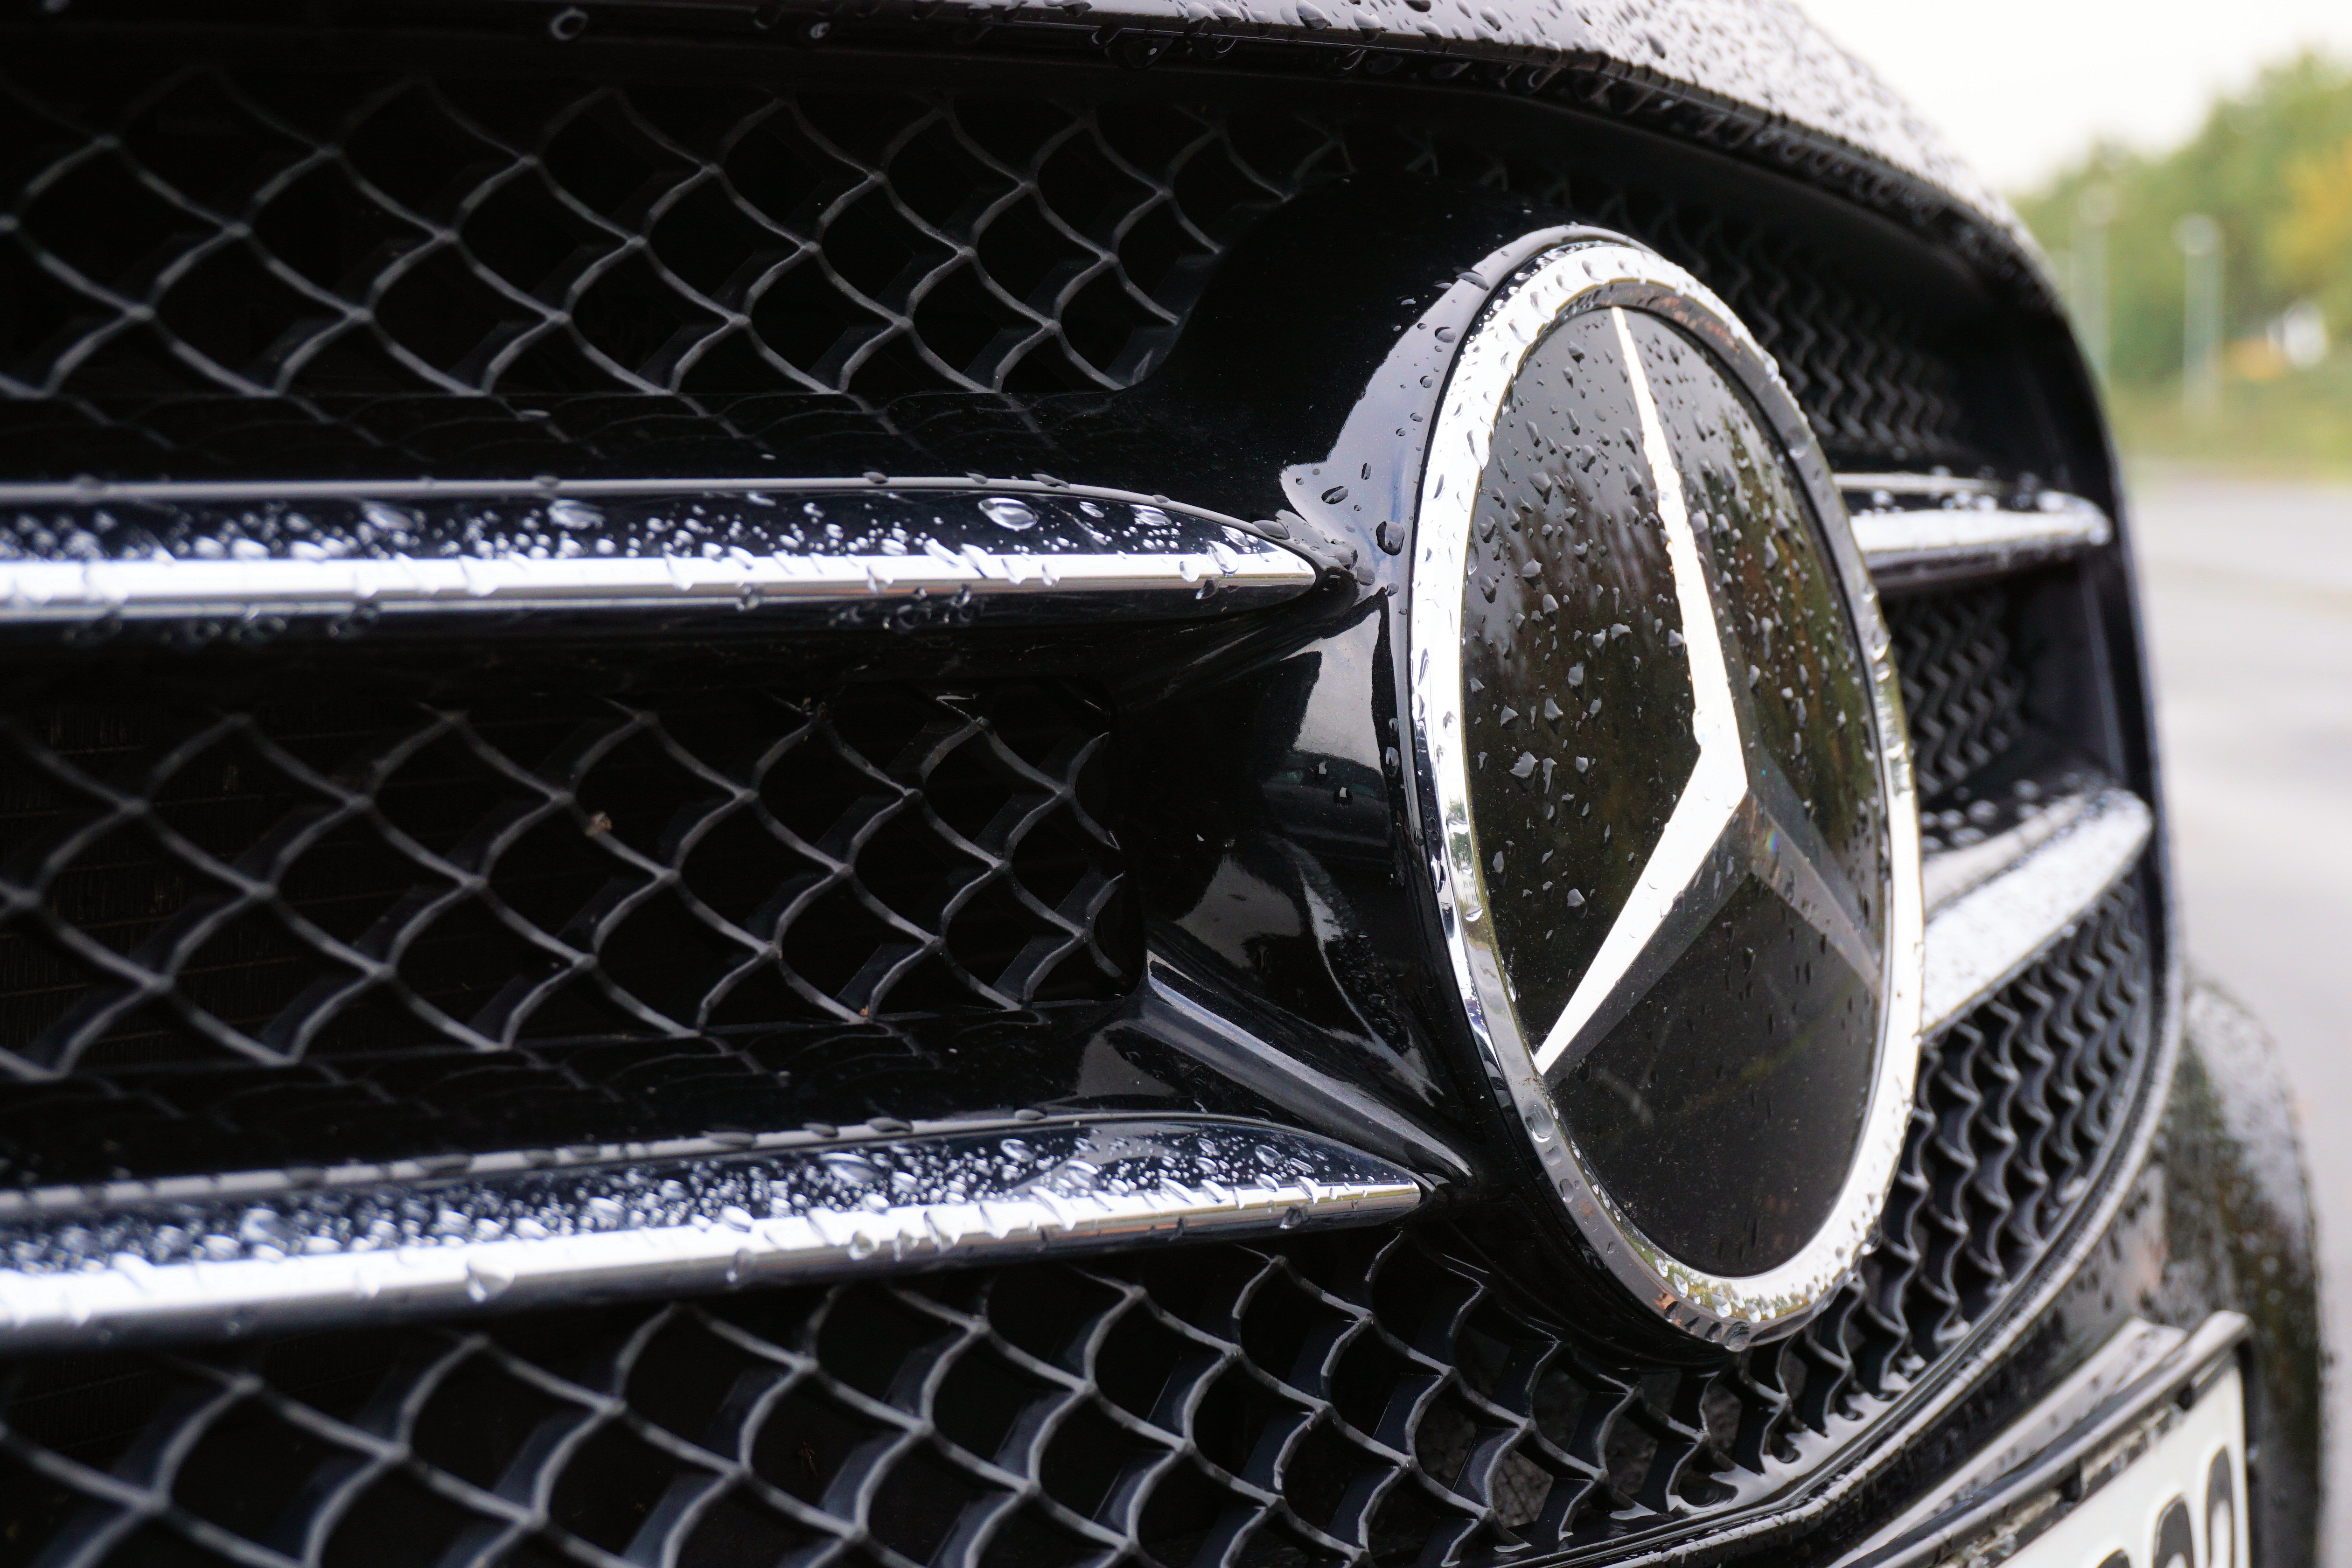
car, wheel, star, vehicle, auto, grille, automotive, sports car, grill, bumper, supercar, rim, elegant, front, mercedes, daimler, pkw, mercedes benz, benz, car brand, mercedes star, land vehicle, daimler benz, automobile make, automotive exterior, automotive design, luxury vehicle, performance car, executive car